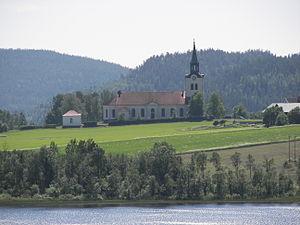
Docksta est une localité de la commune de Kramfors, dans le comté de Västernorrland, aux pieds de la montagne Skuleberget près de la côte de la mer Baltique dans le nord de la Suède.